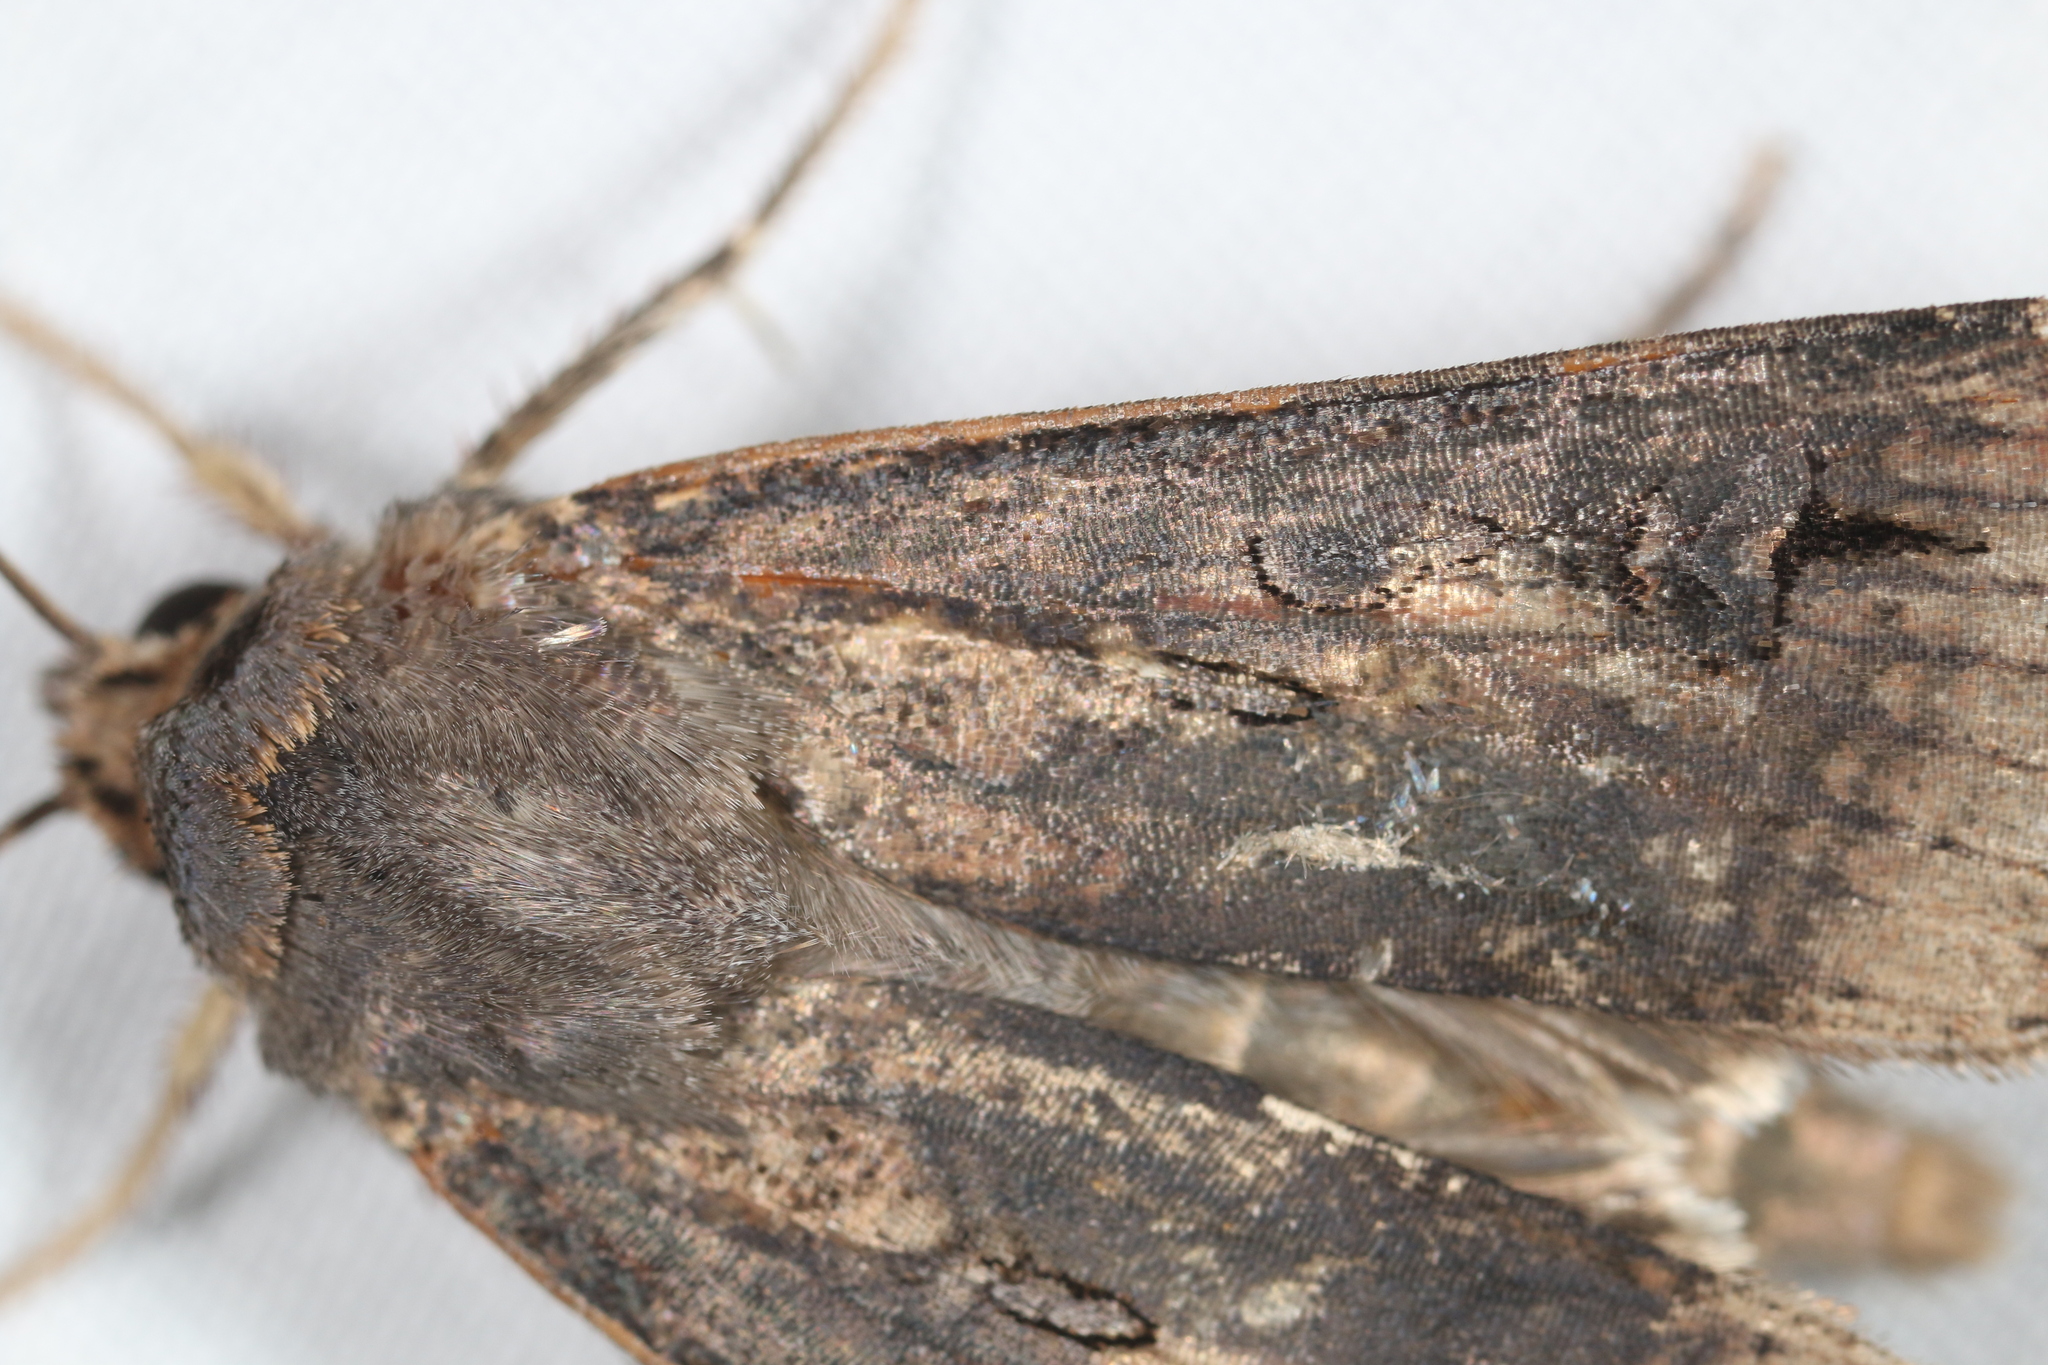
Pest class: cutworms